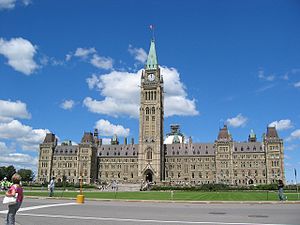
Canadas senat
Parlamentsbygningen
Canadas senat er en del af Canadas parlament og består af 105 repræsentanter udnævnt af generalguvernøren på baggrund af premierministerens nominationer. Senatorene sidder til de fylder 75 år.